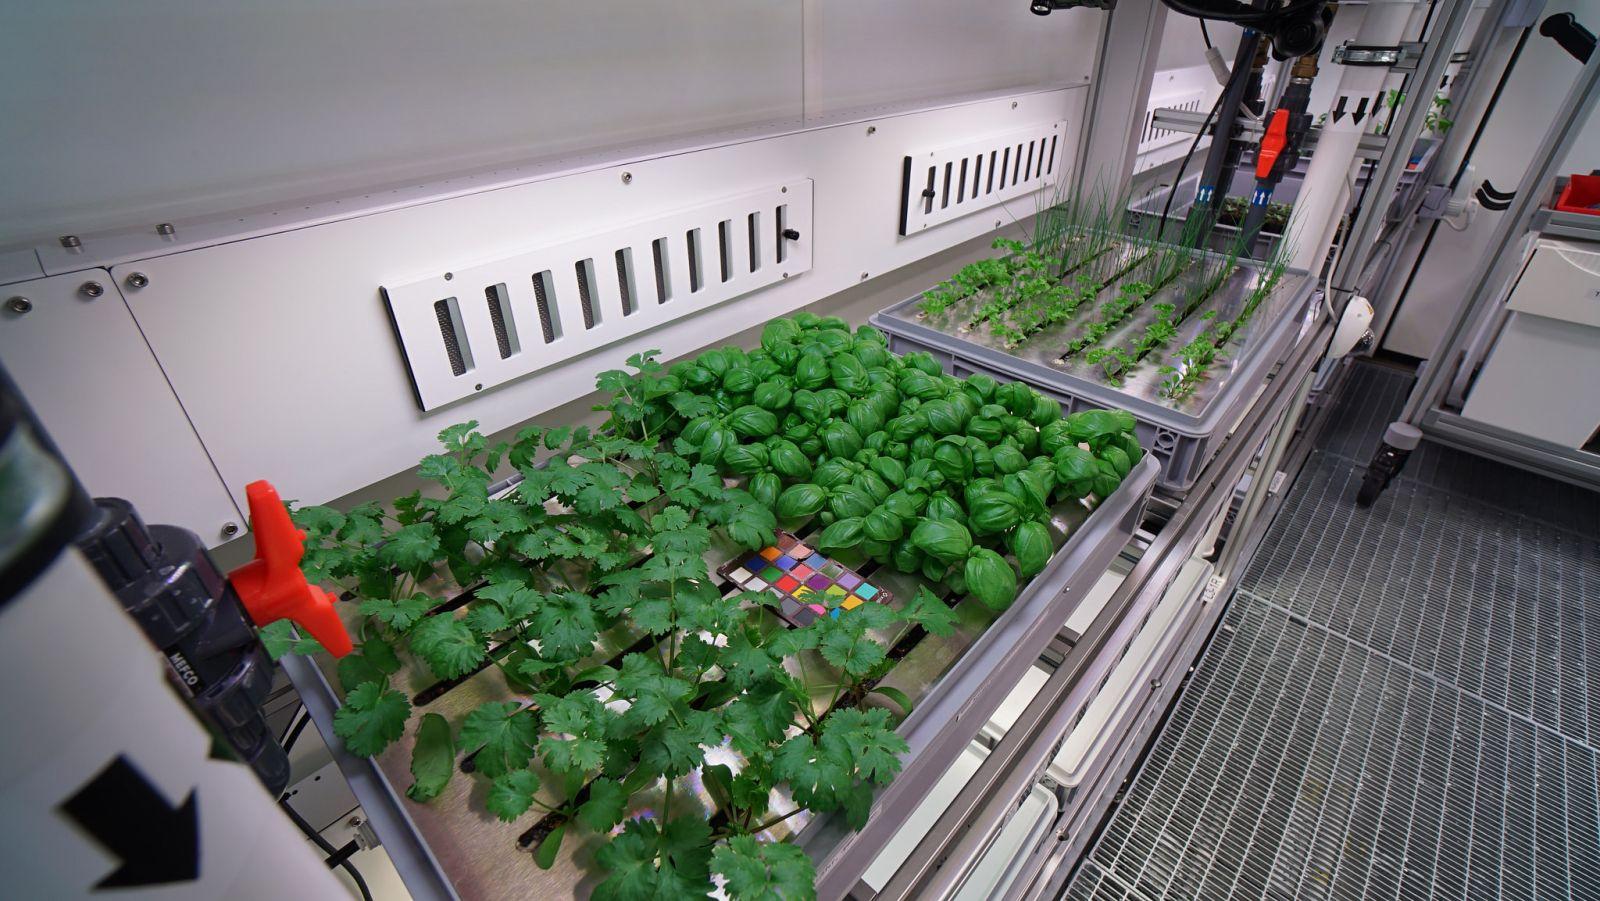
Mimea imepandwa ndani ya kifaa maalumu cha kisasa. Hii husaidia kuruhusu kilimo kufanyika bila kutegemea udongo, na hivyo kuongeza mavuno.